Mars Being Disarmed by Venus

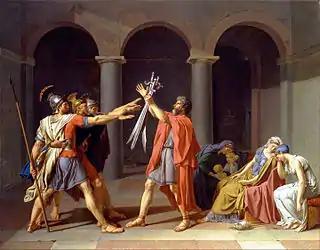
Jacques-Louis David, "Oath of the Horatii." The three soldiers are meant to embody masculine virtues with their determination and willingness to fight for a greater cause.

The painting has sometimes been seen as a reinvention of the traditions that defined mythological painting. David departs from convention in depicting mythological figures with comparatively little idealization. David had pursued similar aims in "Love and Psyche (David)", which combines fantastical elements with the aesthetic of realism. "Mars Being Disarmed by Venus" nonetheless has idealized elements, including the exaggerated poses of the subjects, especially in the three Graces behind Venus and Mars.